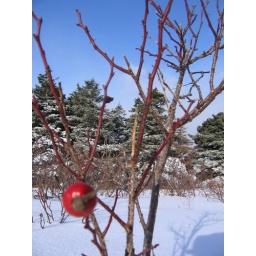
red fruit in winter